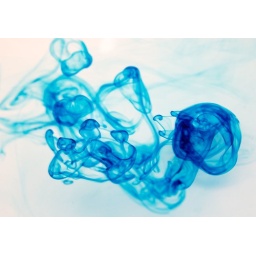
Blue ink dropped in a white bowl of water